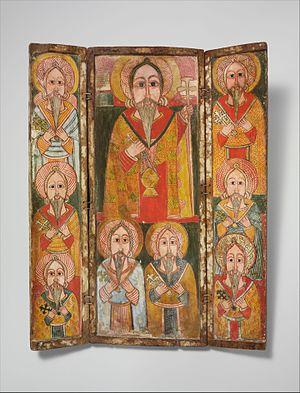
Gianfrancesco Lusini, né à Catane le 3 novembre 1962, est un professeur d'université italien, traducteur, spécialiste en langues sémitiques et en l'histoire, les langues et les littératures de l'Éthiopie et de l'Orient chrétien.